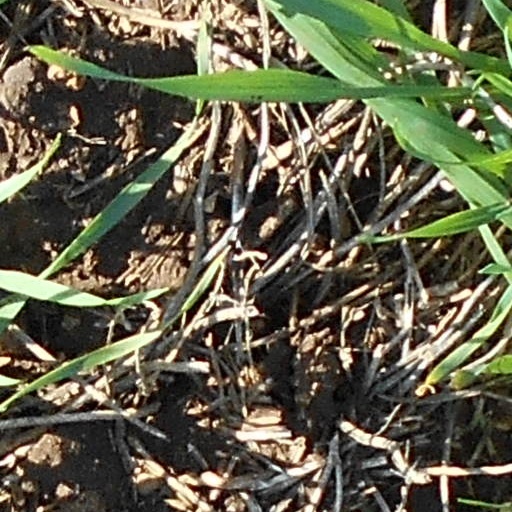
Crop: wheat